Rudy Giuliani

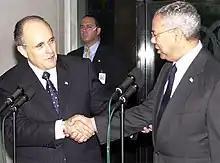
Giuliani and Secretary of State Colin Powell at the U.S. Delegation to OSCE's Anti-Semitism Meeting in Vienna, Austria, in 2003

When Saudi Prince Alwaleed bin Talal suggested the attacks were an indication that the United States "should re-examine its policies in the Middle East and adopt a more balanced stand toward the Palestinian cause," Giuliani asserted, "There is no moral equivalent for this act. There is no justification for it... And one of the reasons I think this happened is because people were engaged in moral equivalency in not understanding the difference between liberal democracies like the United States, like Israel, and terrorist states and those who condone terrorism. So I think not only are those statements wrong, they're part of the problem." Giuliani subsequently rejected the prince's $10million donation to disaster relief in the aftermath of the attack.